AVN Award for Male Foreign Performer of the Year

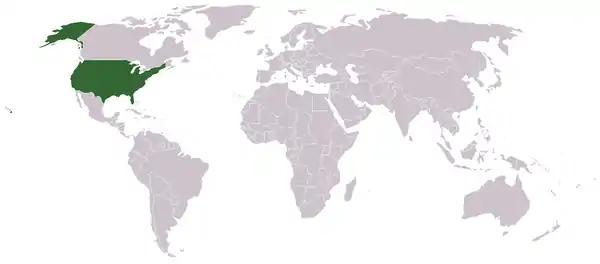

The AVN Award for Male Foreign Performer of the Year is an award that has been given annually by the sex industry company "AVN" since the award's inception in 2003.